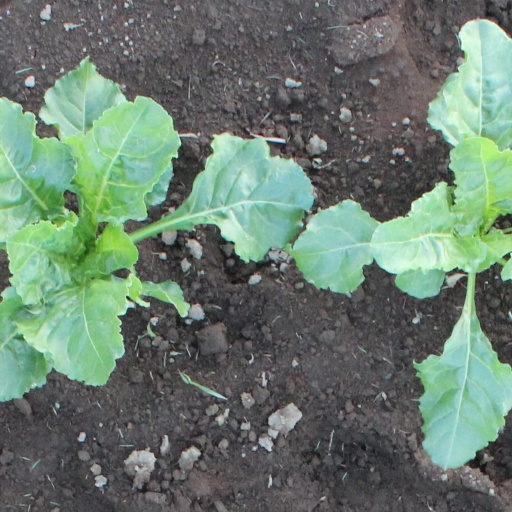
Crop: sugar beet